Kega Station

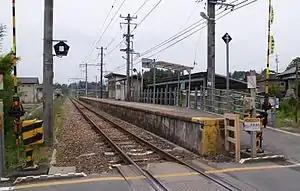
Kega Station platform in May 2010

is a railway station on the Iida Line in Iida, Nagano Prefecture, Japan, operated by Central Japan Railway Company (JR Central).